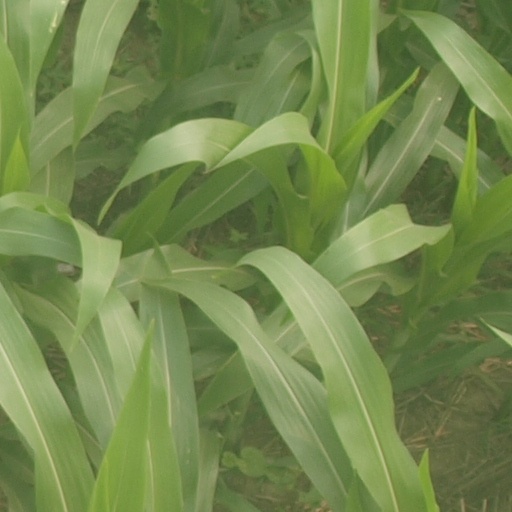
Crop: maize; corn